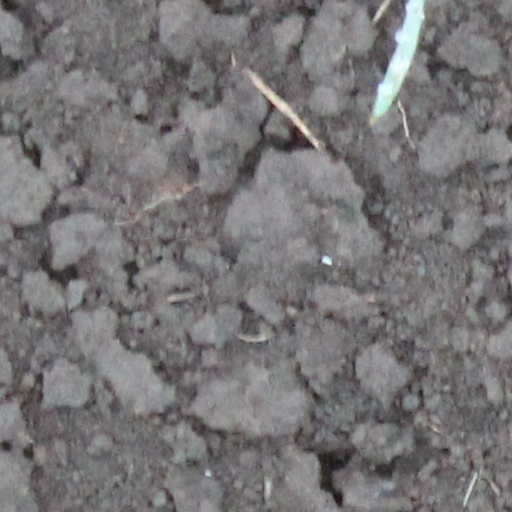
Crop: wheat